Bahjat al-Muhaisen

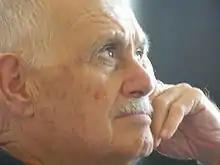
Brig. Gen. Bahjat al-Muhaisen

Bahjat al-Muhaisen (1927 – 10 April 2007) was a Jordanian military officer who served in significant infantry commands during his career.